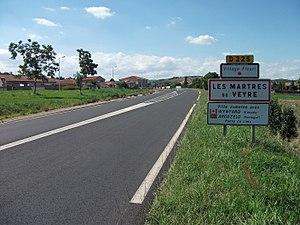
Entrée des Martres-de-Veyre par la route départementale 225, en direction de Clermont-Ferrand [8763]
Les Martres-de-Veyre est une commune française, située dans le département du Puy-de-Dôme, en région Auvergne-Rhône-Alpes. Elle fait partie de l'aire urbaine de Clermont-Ferrand.